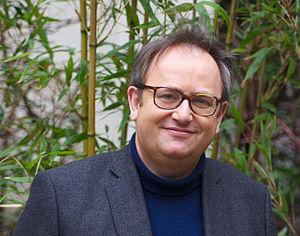
Cet article donne la liste des 348 sénateurs de la période comprise entre les deux élections sénatoriales, soit élus à l'issue des élections sénatoriales de 2011 ou 2014, soit suppléant les élus ayant été nommés au gouvernement ou décédés, soit élus à l'occasion d'élections sénatoriales partielles.
Cet article donne la liste des 348 sénateurs de la période comprise entre les deux élections sénatoriales, soit élus à l'issue des élections sénatoriales de 2014 ou 2017, soit suppléant les élus ayant été nommés au gouvernement ou décédés, soit élus à l'occasion d'élections sénatoriales partielles.
Jean-Yves Leconte, né le 31 octobre 1966 à Paris, est un homme politique français.